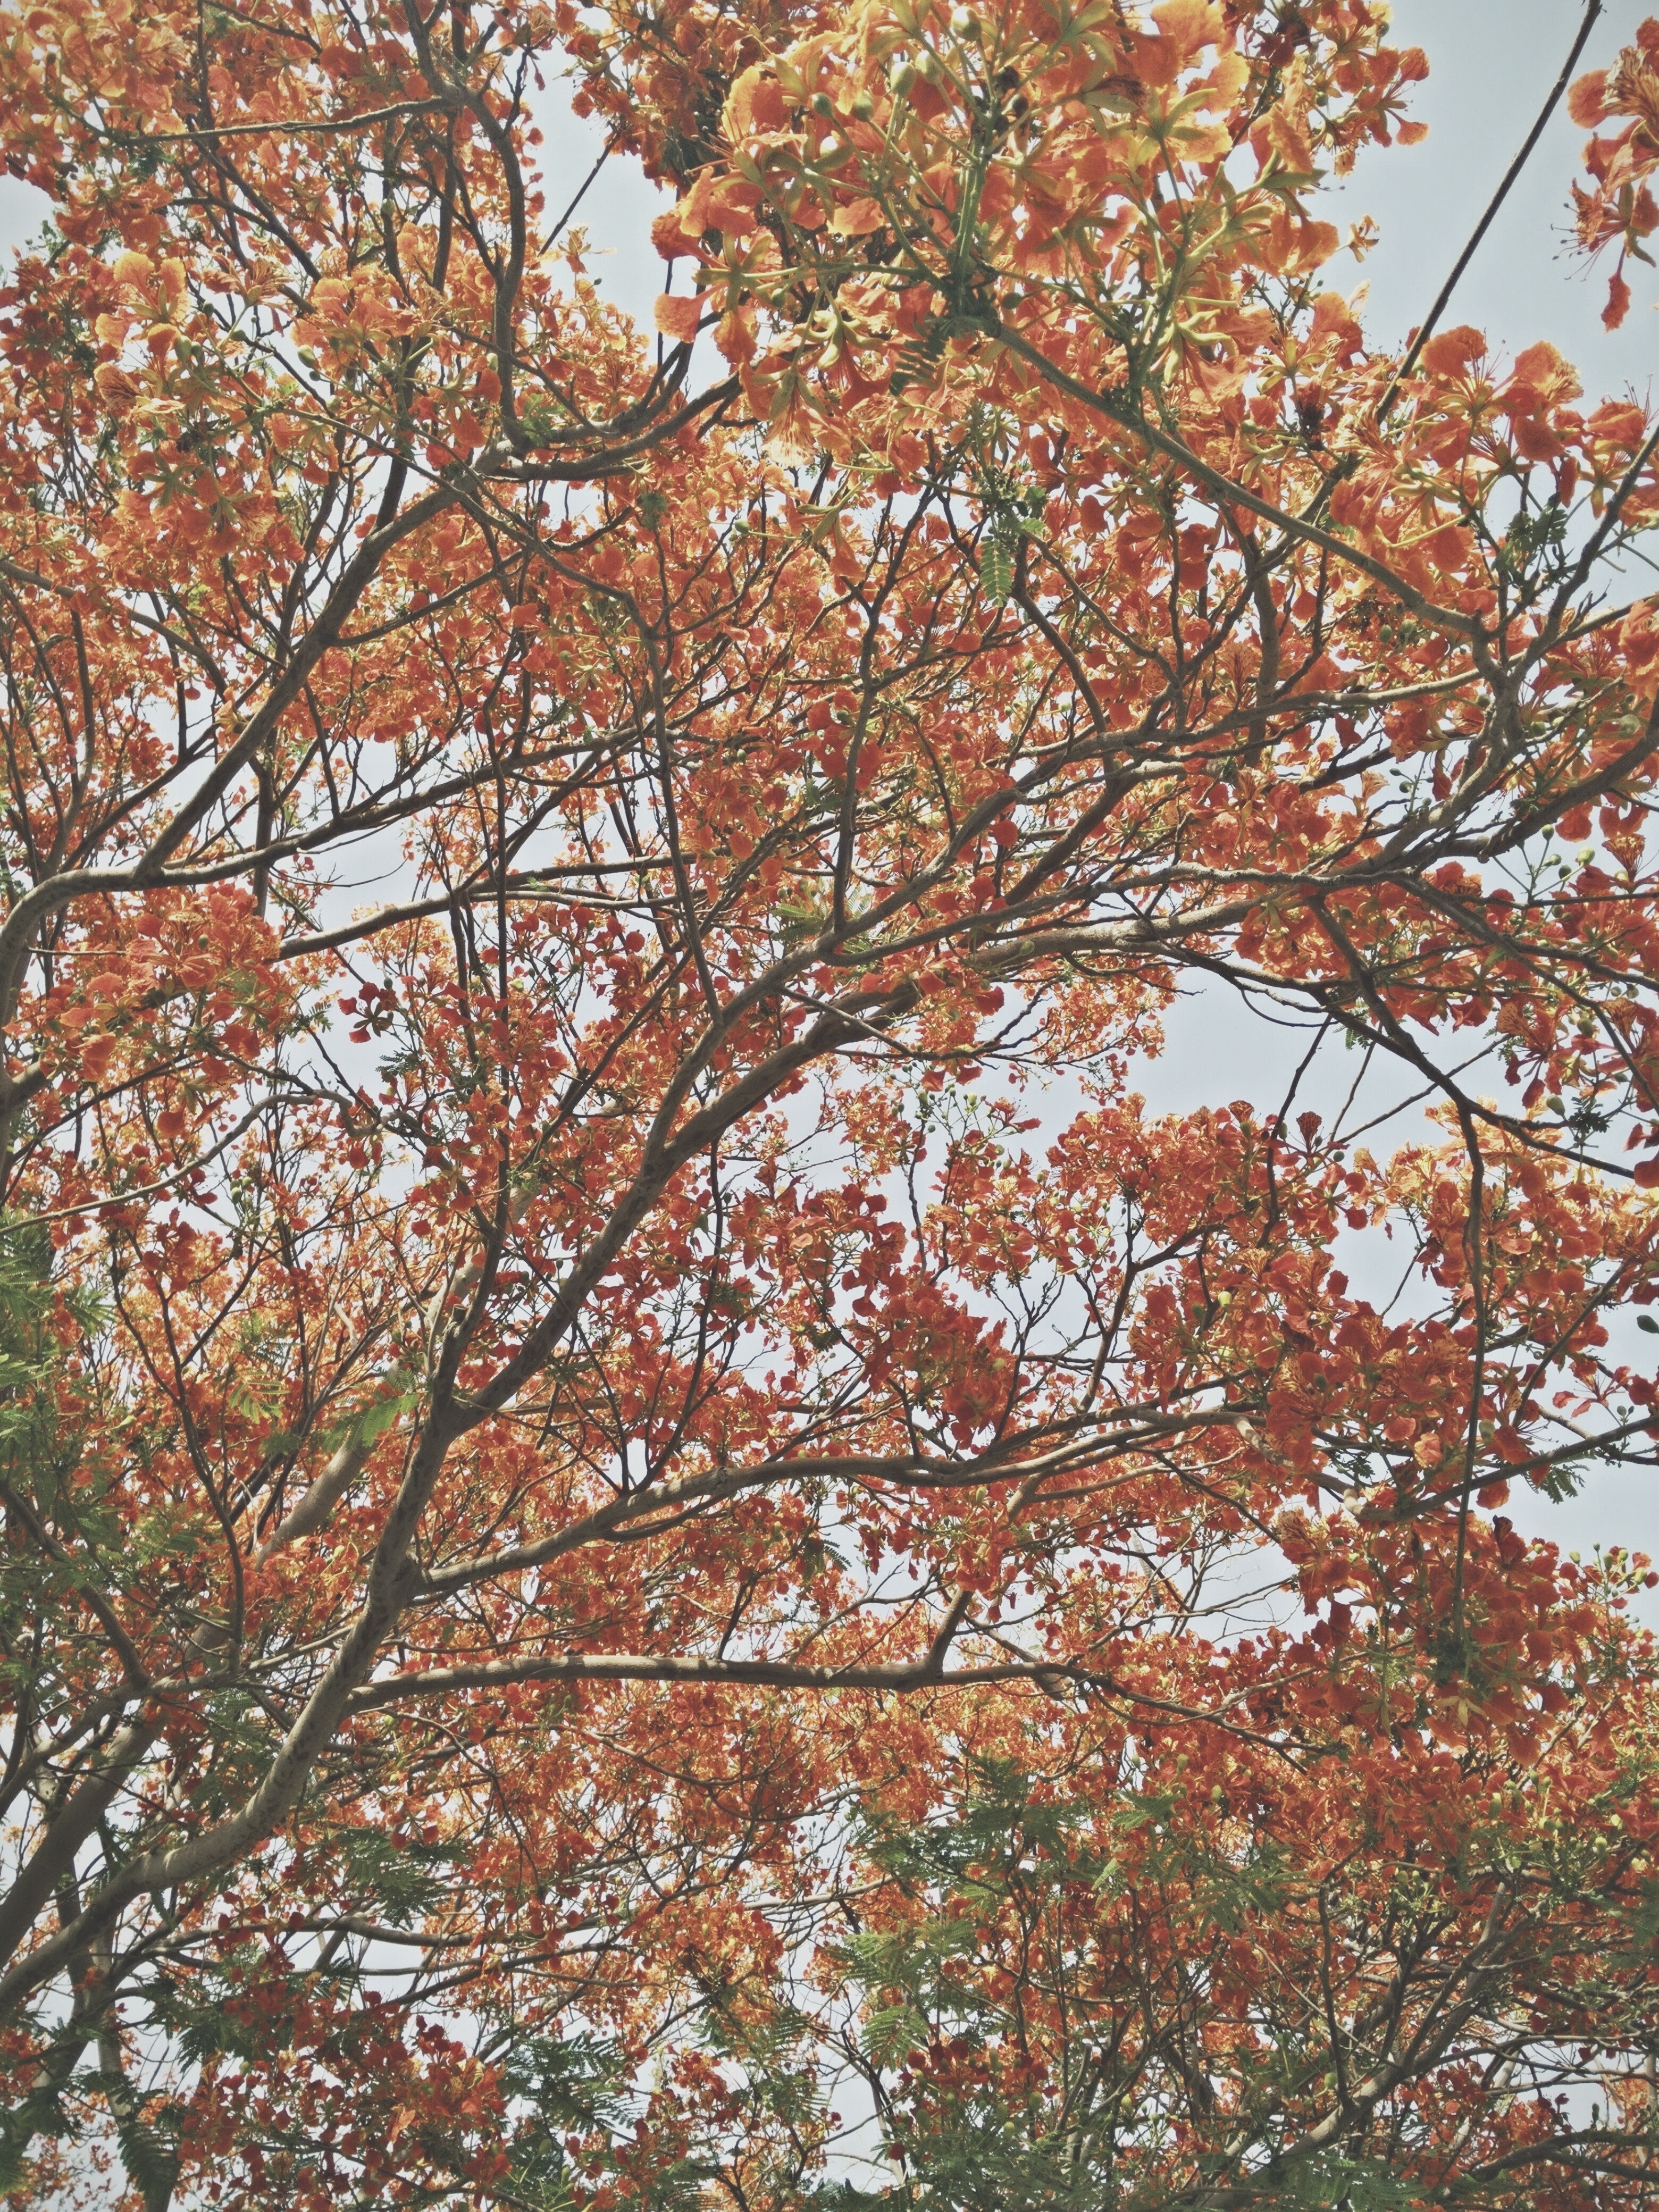
tree, nature, branch, blossom, plant, leaf, flower, foliage, autumn, season, maple tree, life, trees, leaves, deciduous, beauty, scene, flowering plant, woody plant, land plant